Comanche history

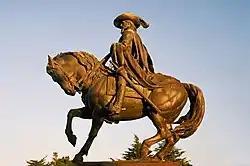
Juan Bautista de Anza who negotiated a lasting peace between New Mexico and the Comanche in 1786

Among the western Comanche, the main opposition to peace was a leader named White Bull (Toro Blanco). The peace faction of the Comanche assassinated him and the Kotsoteka, Jupe, and Yamparika sub-tribes gave the power to make peace to a leader named . After two meetings at Pecos and another in a Comanche camp early in 1786, De Anza sent a signed treaty to Mexico City in July. De Anza also arranged a truce between the Ute and Comanche, while gaining a Comanche alliance with the Spanish against the Apache, many groups of which were hostile to the Spanish. The 1786 agreement ended major hostilities between the Comanche and the Spanish and Puebloans of New Mexico.